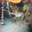
Label: lobster